LGBTQ rights in Japan

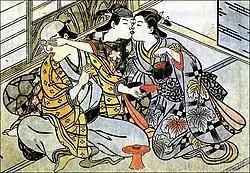
A wakashū (wearing headscarf) sneaks a kiss from a female prostitute behind his patron's back. Nishikawa Sukenobu (1671–1750)

Homosexuality and same-sex relations have been documented in Japan since ancient times. One Shinto myth describes same-sex love as being introduced by the couple Shinu no Hafuri and Ama no Hafuri, servants of a "primordial goddess", presumably Amaterasu. Following Shinu's death, Ama killed himself, and the two were buried in the same grave.